Jan Hartl

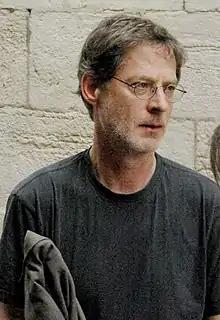
Jan Hartl (2009)

Jan Hartl (born 12 September 1952) is a Czech actor who played Karel Horák in the 2000 Czech film "Little Otik", also known as "Otesánek". He was born in Prague, Czech Republic (then part of Czechoslovakia). Hartl is a member of the National Theatre in Prague.